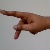
The image shows a hand gesture representing the letter 'P' in Indian Sign Language.